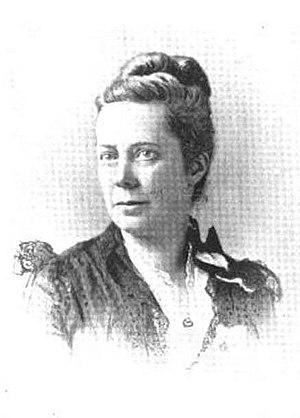
Agnes Dean Abbatt, née le 23 juin 1847 à New York et morte le 1ᵉʳ janvier 1917 dans le comté de Westchester, est une artiste peintre américaine.